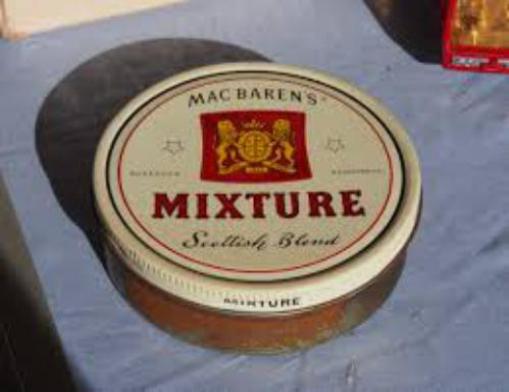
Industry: Food